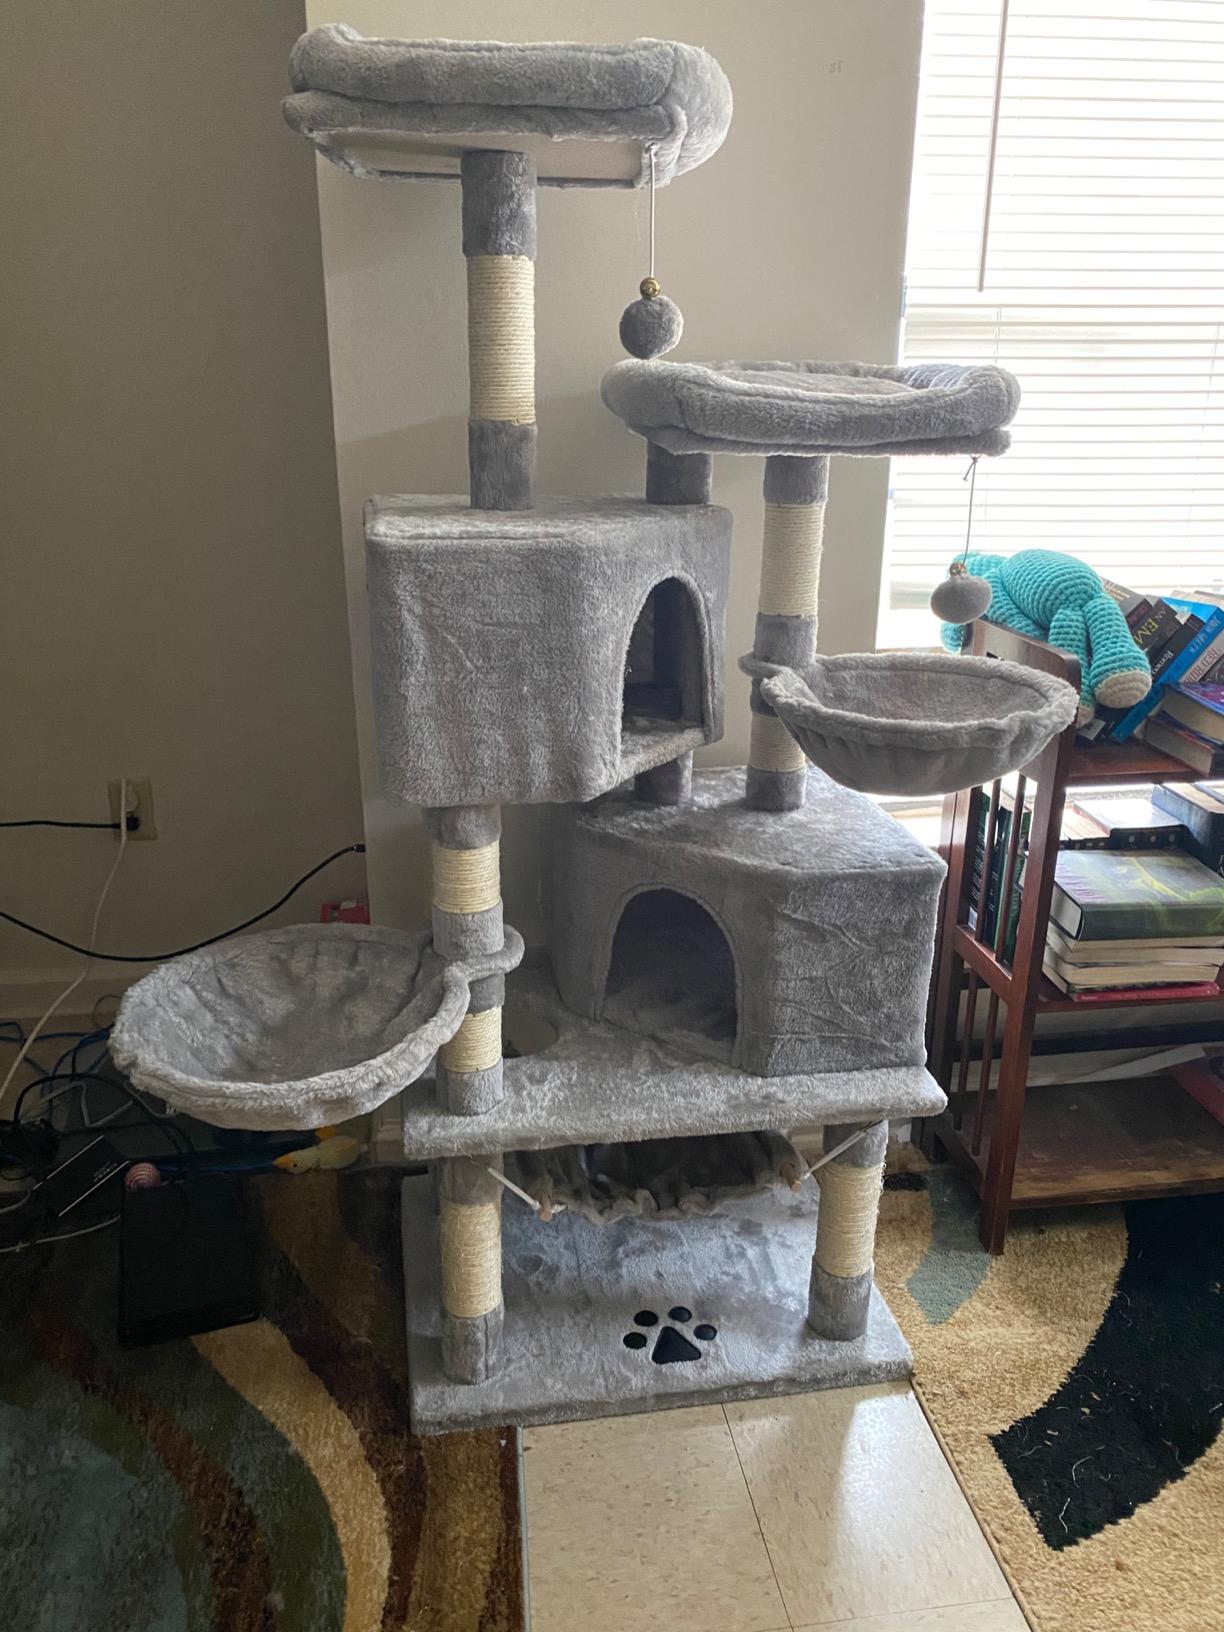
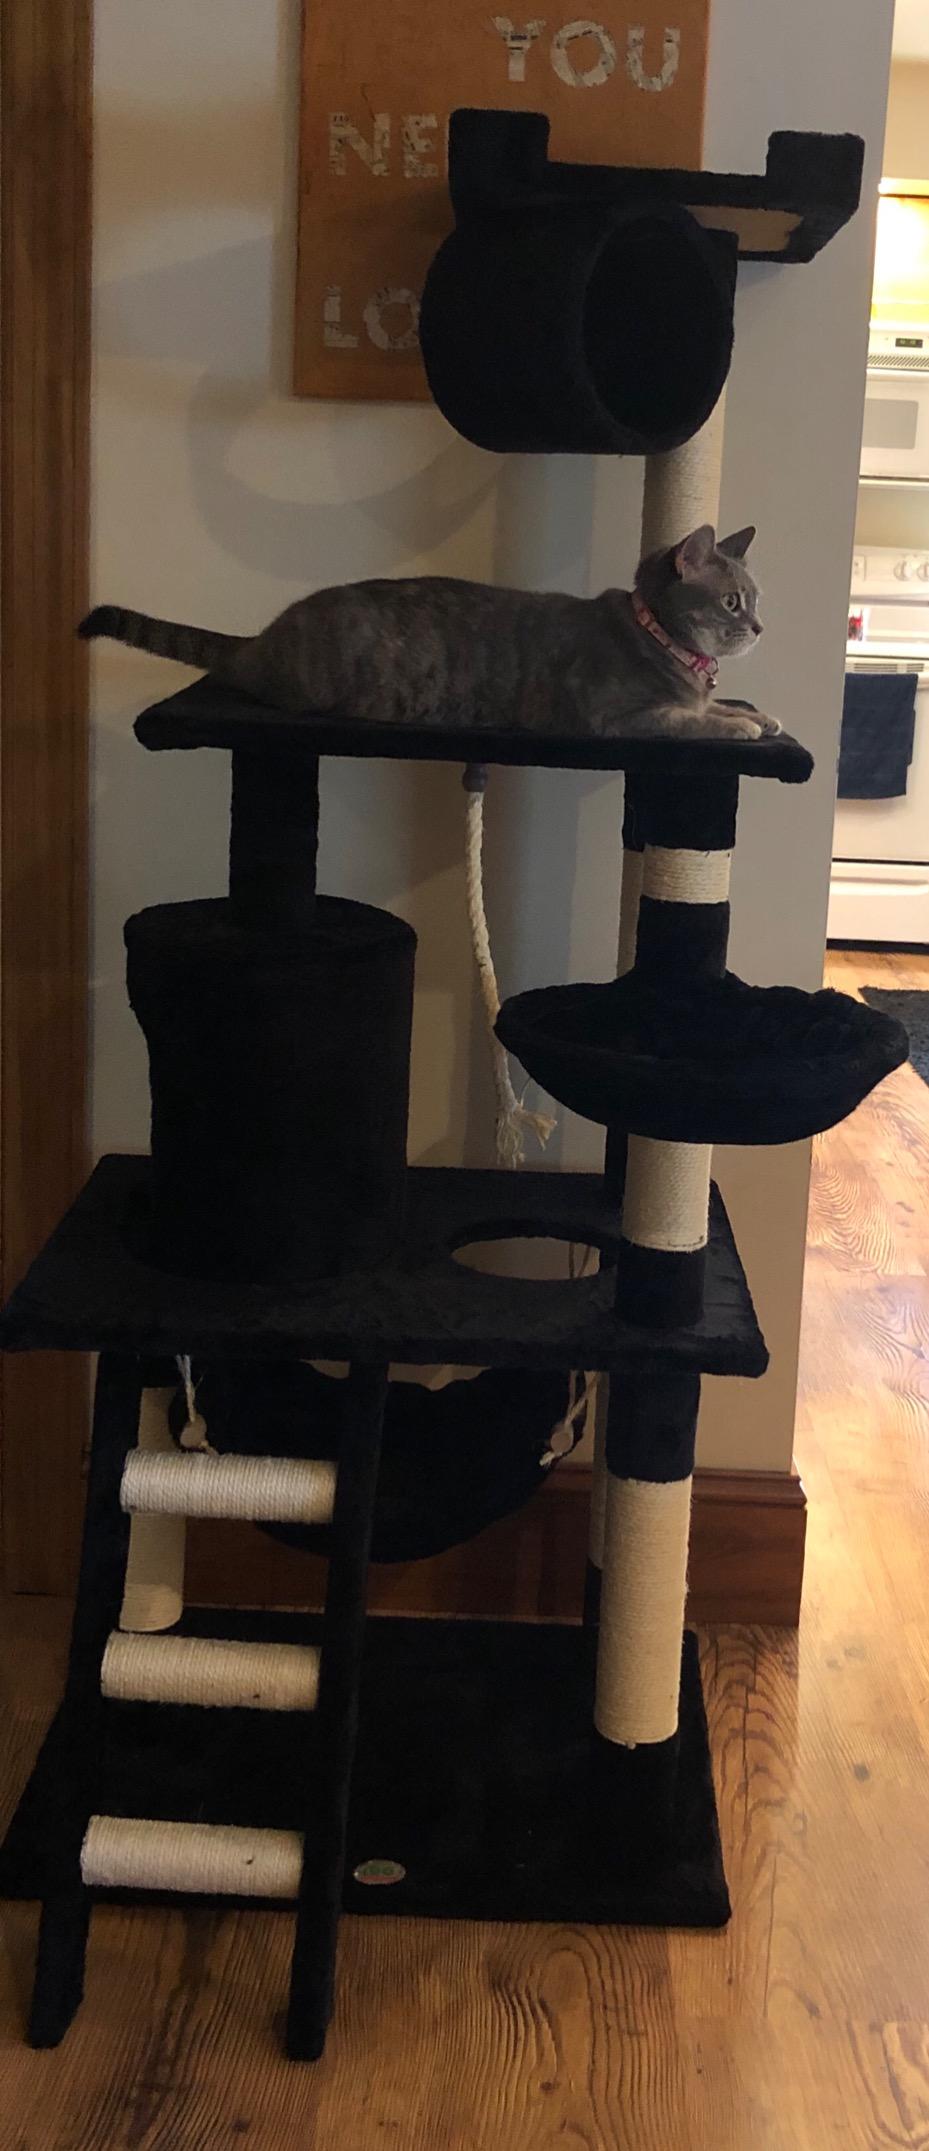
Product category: items_cat tree
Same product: no